Empty Orchestra

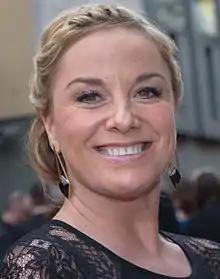
Tamzin Outhwaite "(pictured, 2015)" starred in "Empty Orchestra" as Connie, who is in fancy dress as Amy Winehouse.

"Empty Orchestra" stars Pemberton as Roger, who is celebrating a promotion with five colleagues: Greg, played by Shearsmith; Connie, played by Outhwaite; Fran, played by Hadland; Janet, played by Emily Howlett; and Duane, played by Prince. Rebekah Hinds also stars as Chantel. As an anthology series, "Inside No. 9" features a new cast each episode, which the writers say re-energises them. During filming, Outhwaite and Hadland said that Pemberton and Shearsmith would not enjoy working with another cast more; the following week, the writers jokingly sent them pictures with Fiona Shaw and Morgana Robinson (who star in "Private View"), claiming to be having more fun.